Gas sculpture

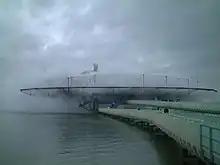
Blur Building

A large scale use of cold water fog is the Blur Building (2002), an exhibition pavilion built for Swiss Expo.02 on Lake Neuchatel by architects Diller Scofidio + Renfro. This is an architecture described as "an inhabitable cloud whirling above a lake", built with an atmosphere of fog surrounding a lightweight tensegrity structure .